Vampires: The Turning

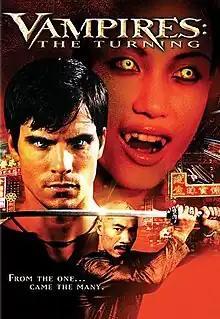
Release poster

Vampires: The Turning is a 2005 martial arts vampire film directed by Marty Weiss and starring Colin Egglesfield, Stephanie Chao and Patrick Bauchau. It is the third and final installment of the "Vampires" film series, although John Carpenter who directed the first film and produced the second film had no involvement with this film, and is unrelated to the previous two films. Unlike the previous two films, which were theatrical, the film was released on direct-to-video on May 3, 2005.